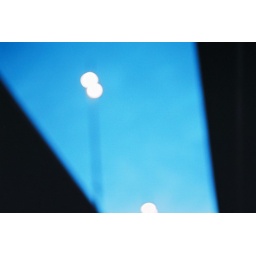
the lightpole was lighting in almost sunset but blue sky